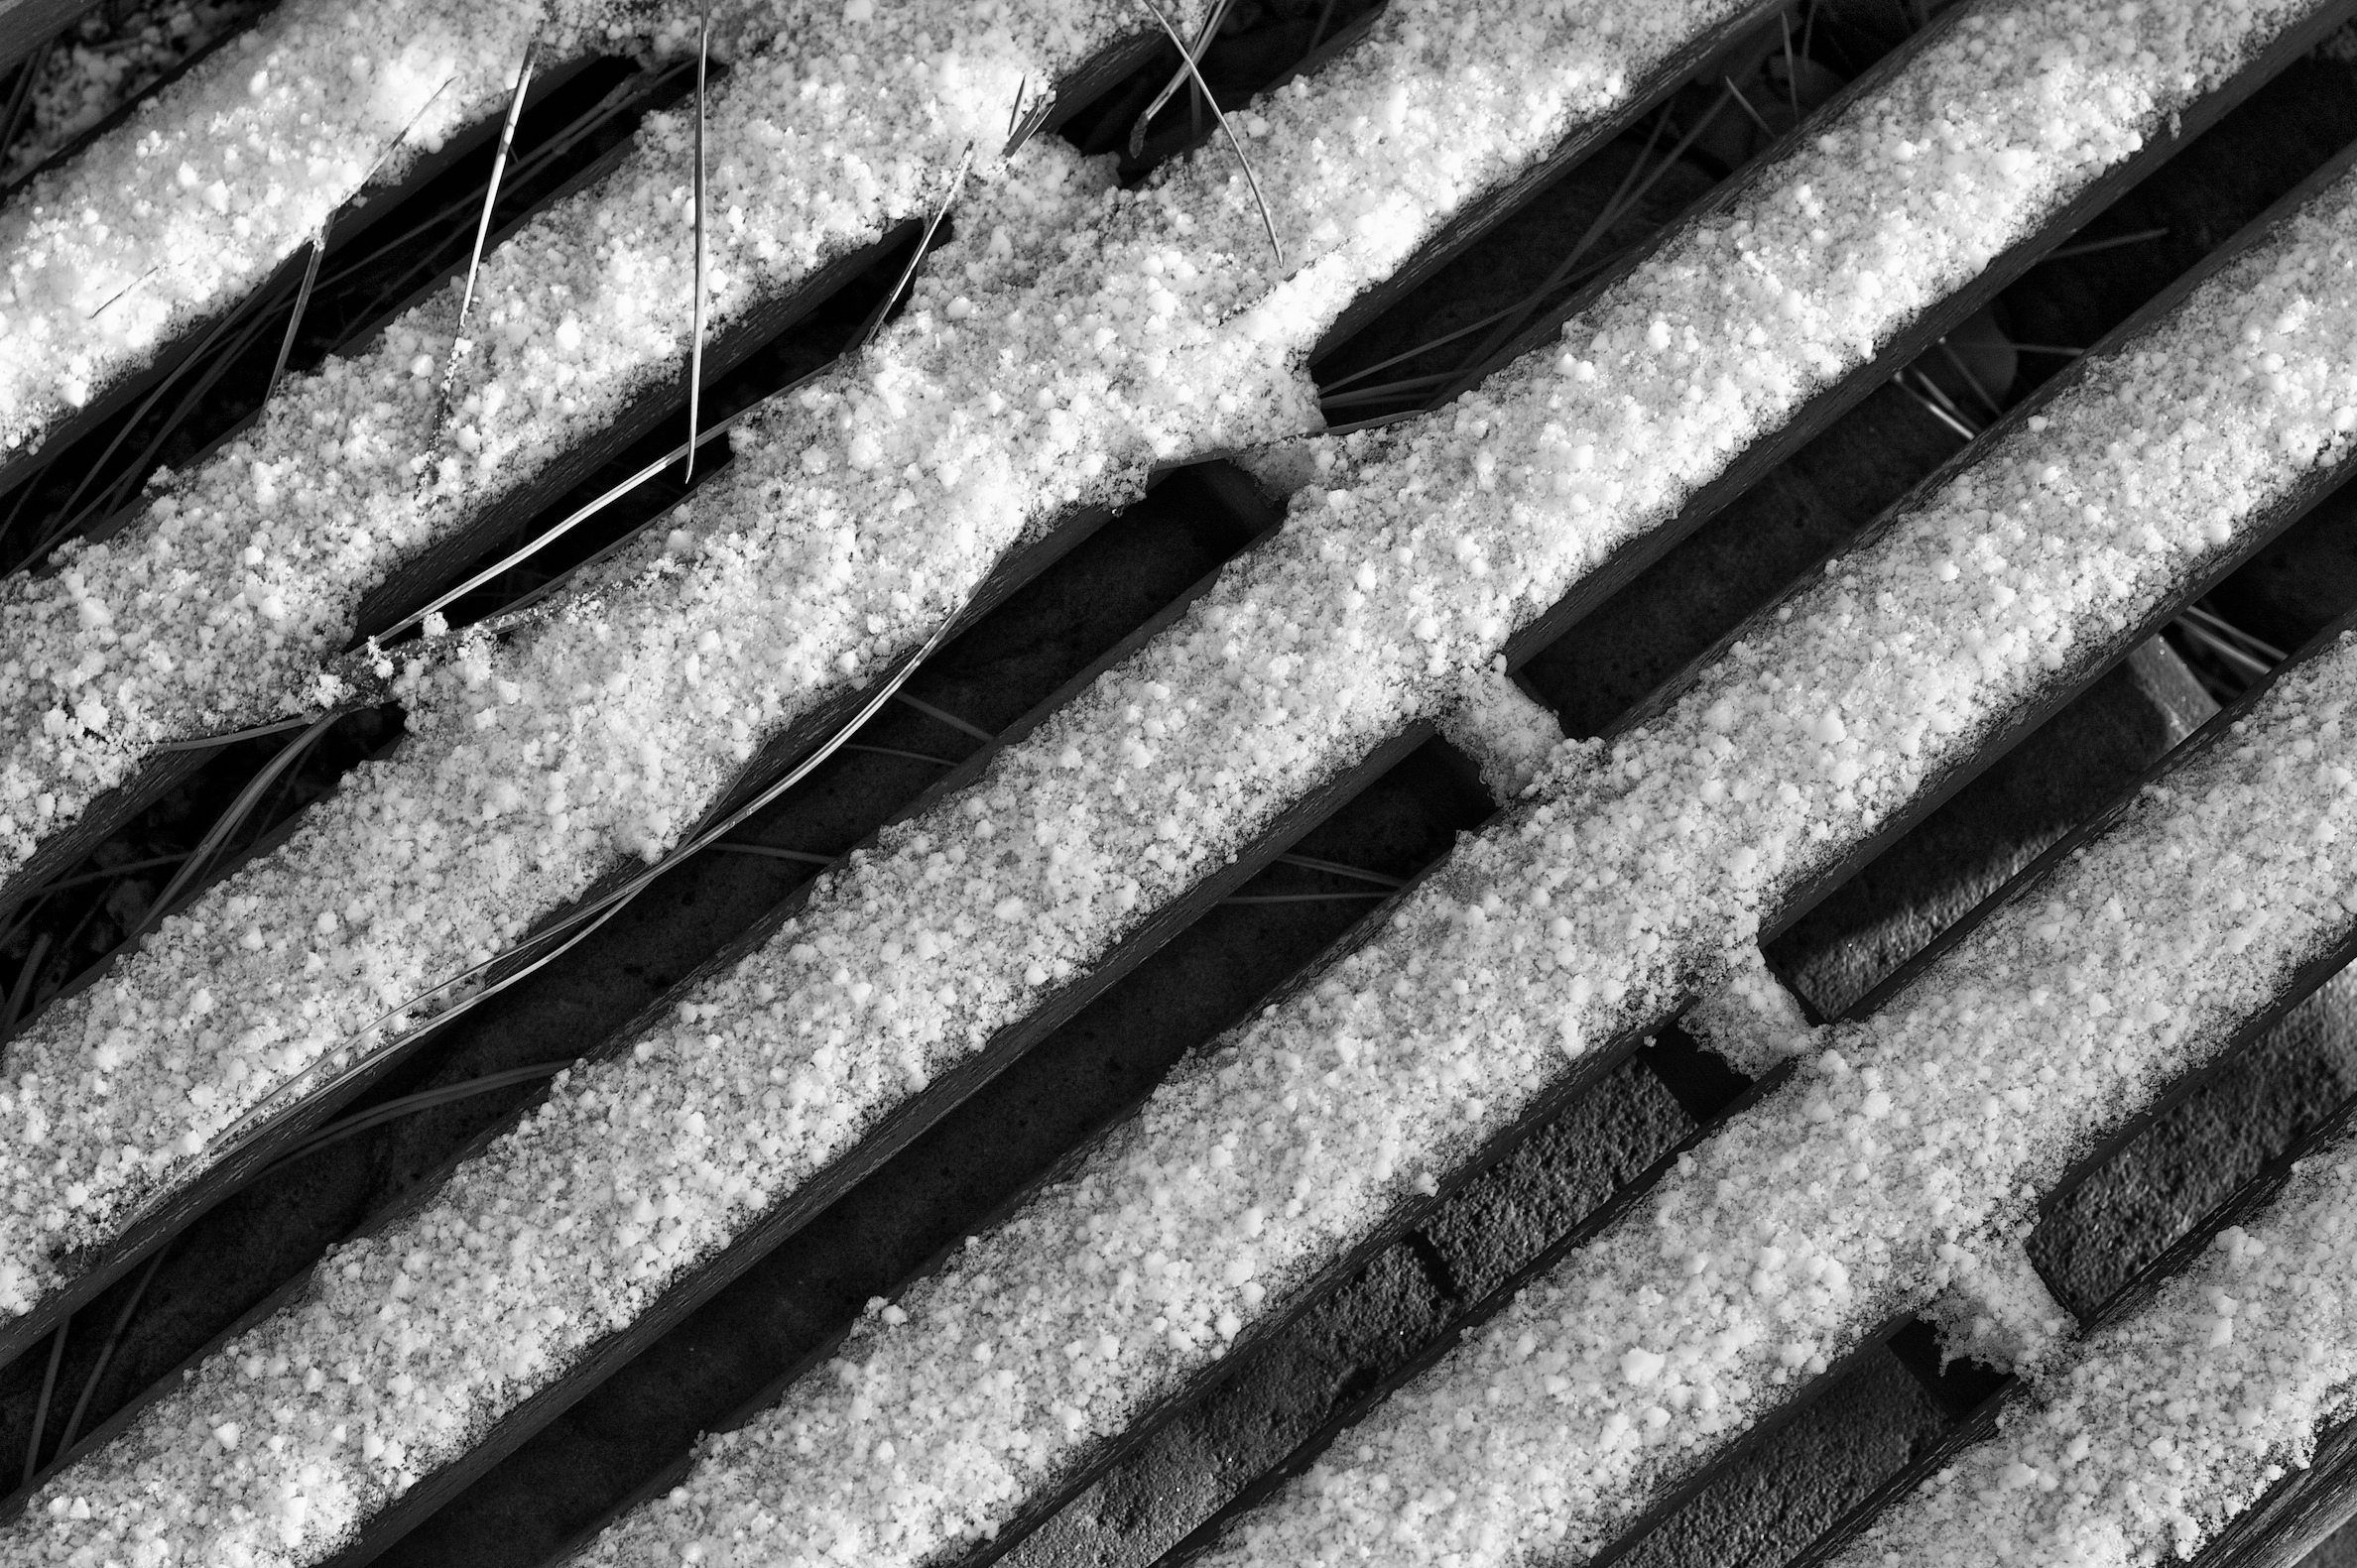
black and white, white, photography, texture, pattern, line, black, monochrome, material, tire, close up, design, symmetry, shape, macro photography, tread, monochrome photography, automotive tire